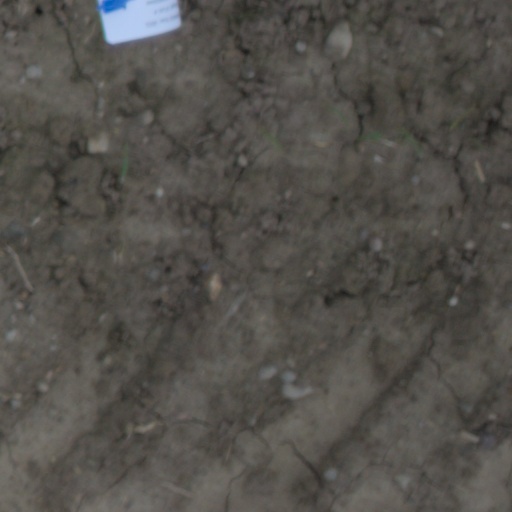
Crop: wheat